Royal Mail Hotel, Hungerford

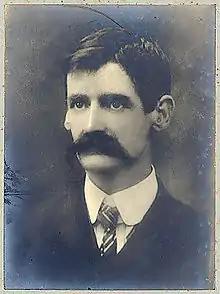
Henry Lawson, 1902

Hungerford is approximately south of Cunnamulla and the same distance north of Bourke in New South Wales. It is named after Thomas Hungerford, later a Member of the Queensland Legislative Assembly, who camped there with his brother while in the district and early references to the place are as "Hungerford's Camp". Being on a major route and near a watercourse, it was an excellent location for a wayside inn, catering for drovers and carriers as well as pastoral workers. Such inns provided food and accommodation for people and horses and it was usually possible to obtain the services of a blacksmith, leave or collect messages and gain information on the condition of the road ahead. Hotels were also an important source of company and conviviality in isolated areas. Their services made the development of regular supply routes possible, which made a major contribution to the way in which areas were opened up for European settlement.